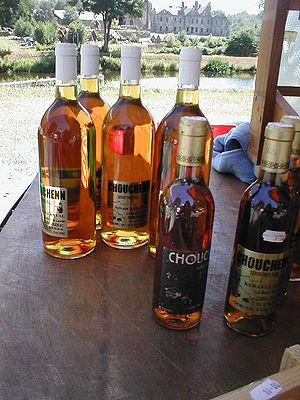
Le chouchen, historiquement proche mais pourtant différent de l'hydromel, est une boisson alcoolisée obtenue à partir de la fermentation du miel dans l'eau, très ancré dans la culture celte dans laquelle il s'agit d'un vin de miel. Il se fabriquait autrefois plus particulièrement à partir de miel de sarrasin, jadis très présent en Bretagne, qui lui donnait sa couleur foncée et son goût prononcé.